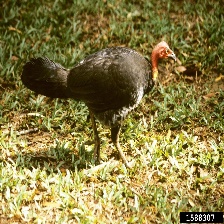
Species: BUSH TURKEY
Scientific name: ALECTURA LATHAMI